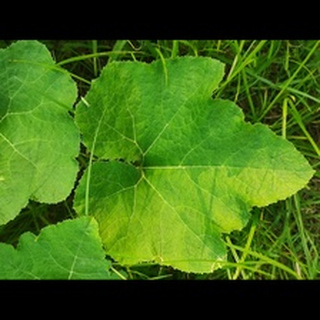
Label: healthy_pumpkin